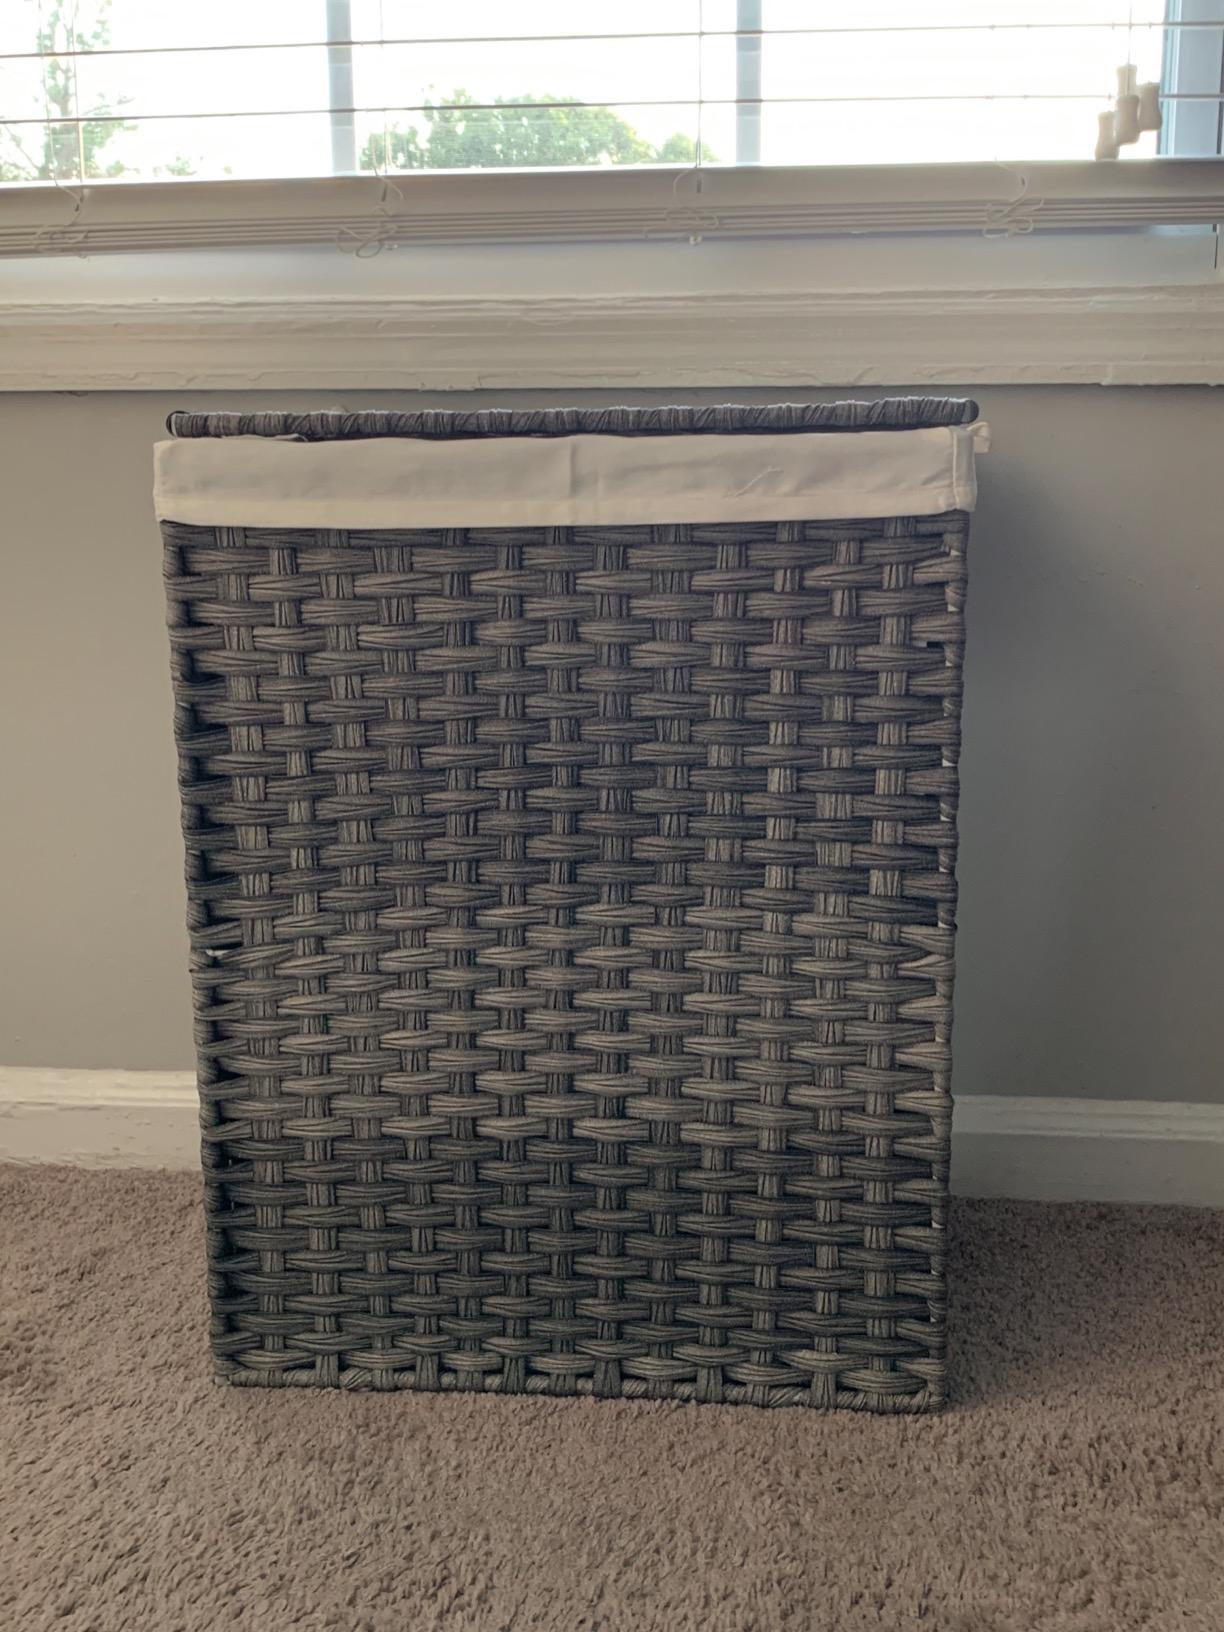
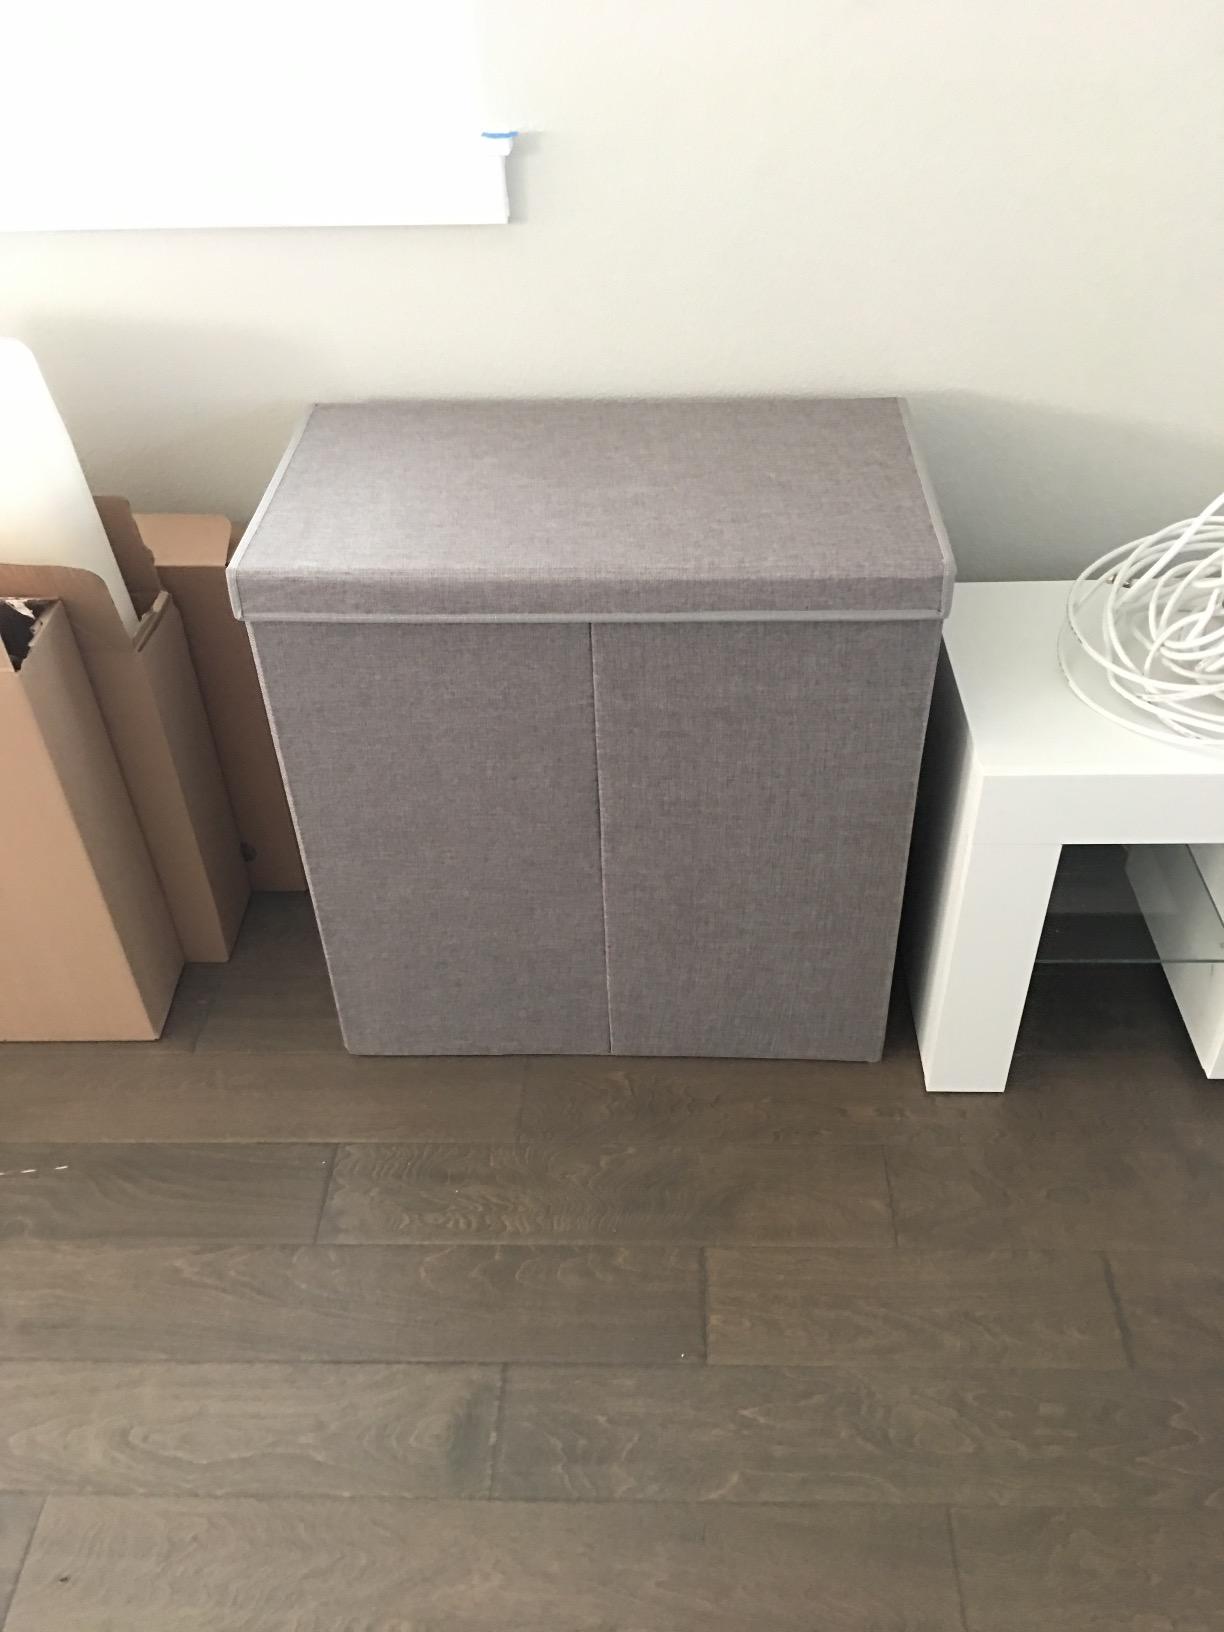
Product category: items_hamper
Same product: no